Pete Buttigieg 2020 presidential campaign

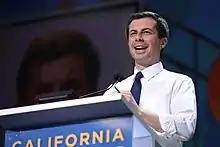
Buttigieg at the 2019 California Democratic Party State Convention

In early February 2020, Buttigieg led the Iowa caucus results, the first state to have elections—with 41 Democratic delegates available, with a narrow lead of 26.2% to Bernie Sanders’ 26.1%, winning fourteen delegates to Sanders’ twelve; the results came after a recount in 95 counties where irregularities were reported, a recanvass request was expected. The LGBTQ Victory Fund, Buttigieg's first national endorsement, noted the historical first of an LGBTQ candidate winning a presidential state election.